Catia La Mar

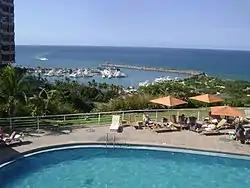
Beach in Catia La Mar

Catia La Mar is a city and port in the municipality of Vargas, in the State of Vargas, Venezuela. It is Maiquetia's neighbor to the west.